Alexander II (statue in Helsinki)

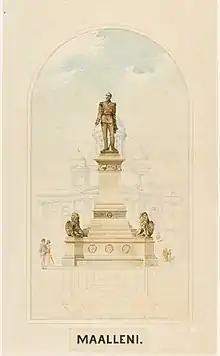
Johannes Takanen's design.

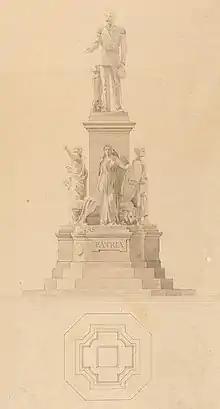
Walter Runeberg's design.

Emperor Alexander II (1818–1881) was a ruler beloved by the Finns, whose reign and influence helped to produce significant societal changes. He died in 1881 as a victim of a bombing assassination, and in 1884 the Diet of Finland held a design contest for a monument placed at the Senate Square. All notable Finnish sculptors at the time were invited to the contest.